Andy Egert

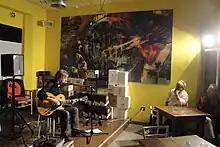
Egert performing in 2009

Andreas "Andy" Egert (born 24 July 1961) is a Swiss blues guitarist, harmonica player and singer.